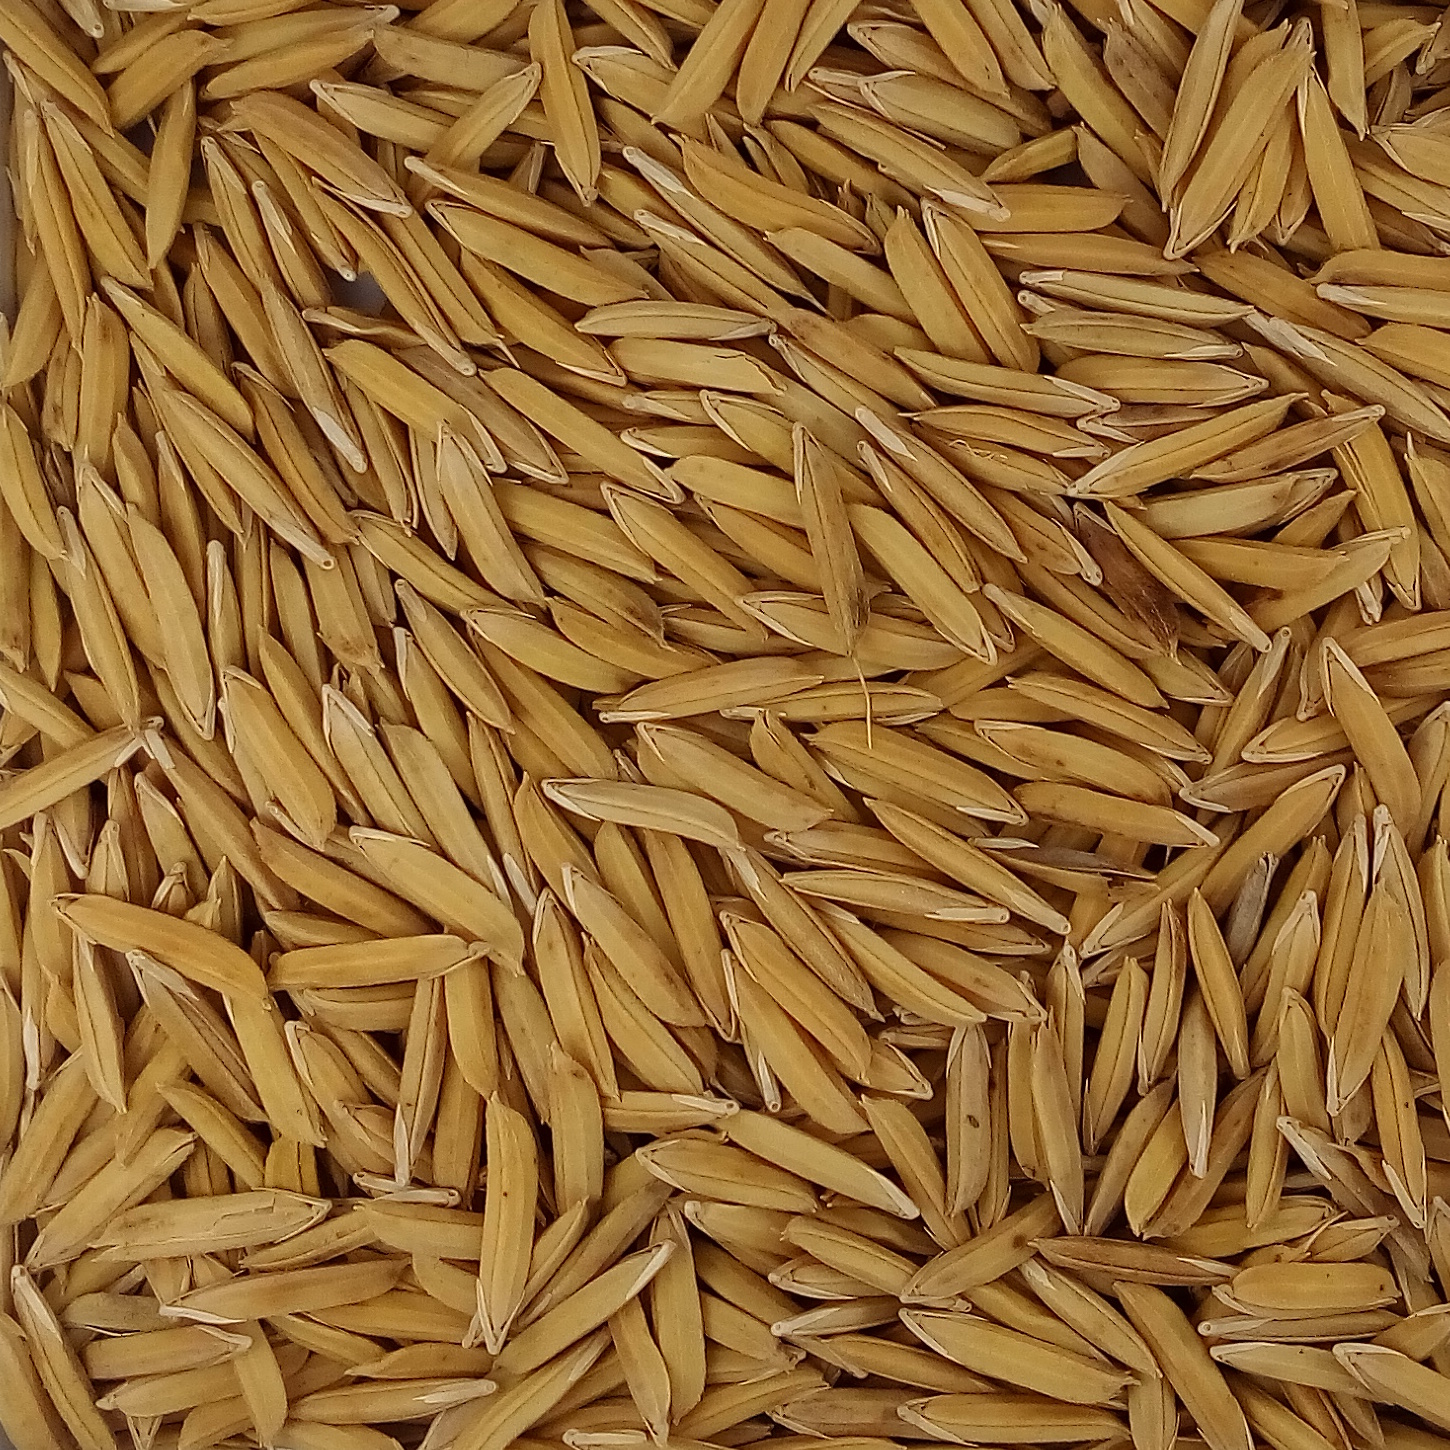
Rice seed variety: 1121